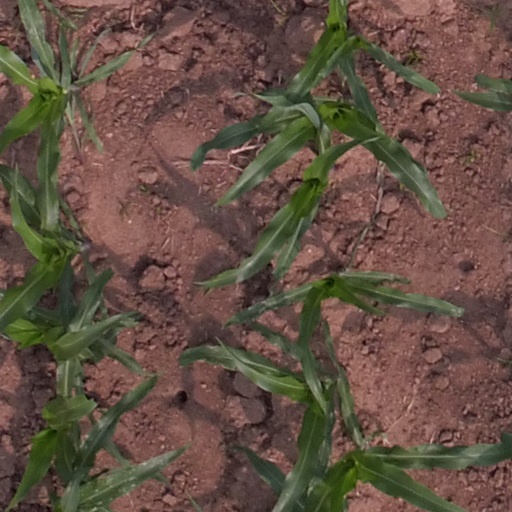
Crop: maize; corn